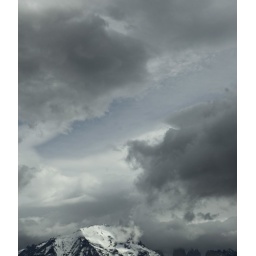
As beautiful as this mountain was in Torres Del Paine park in Chile, the sky spoke to me just as much.